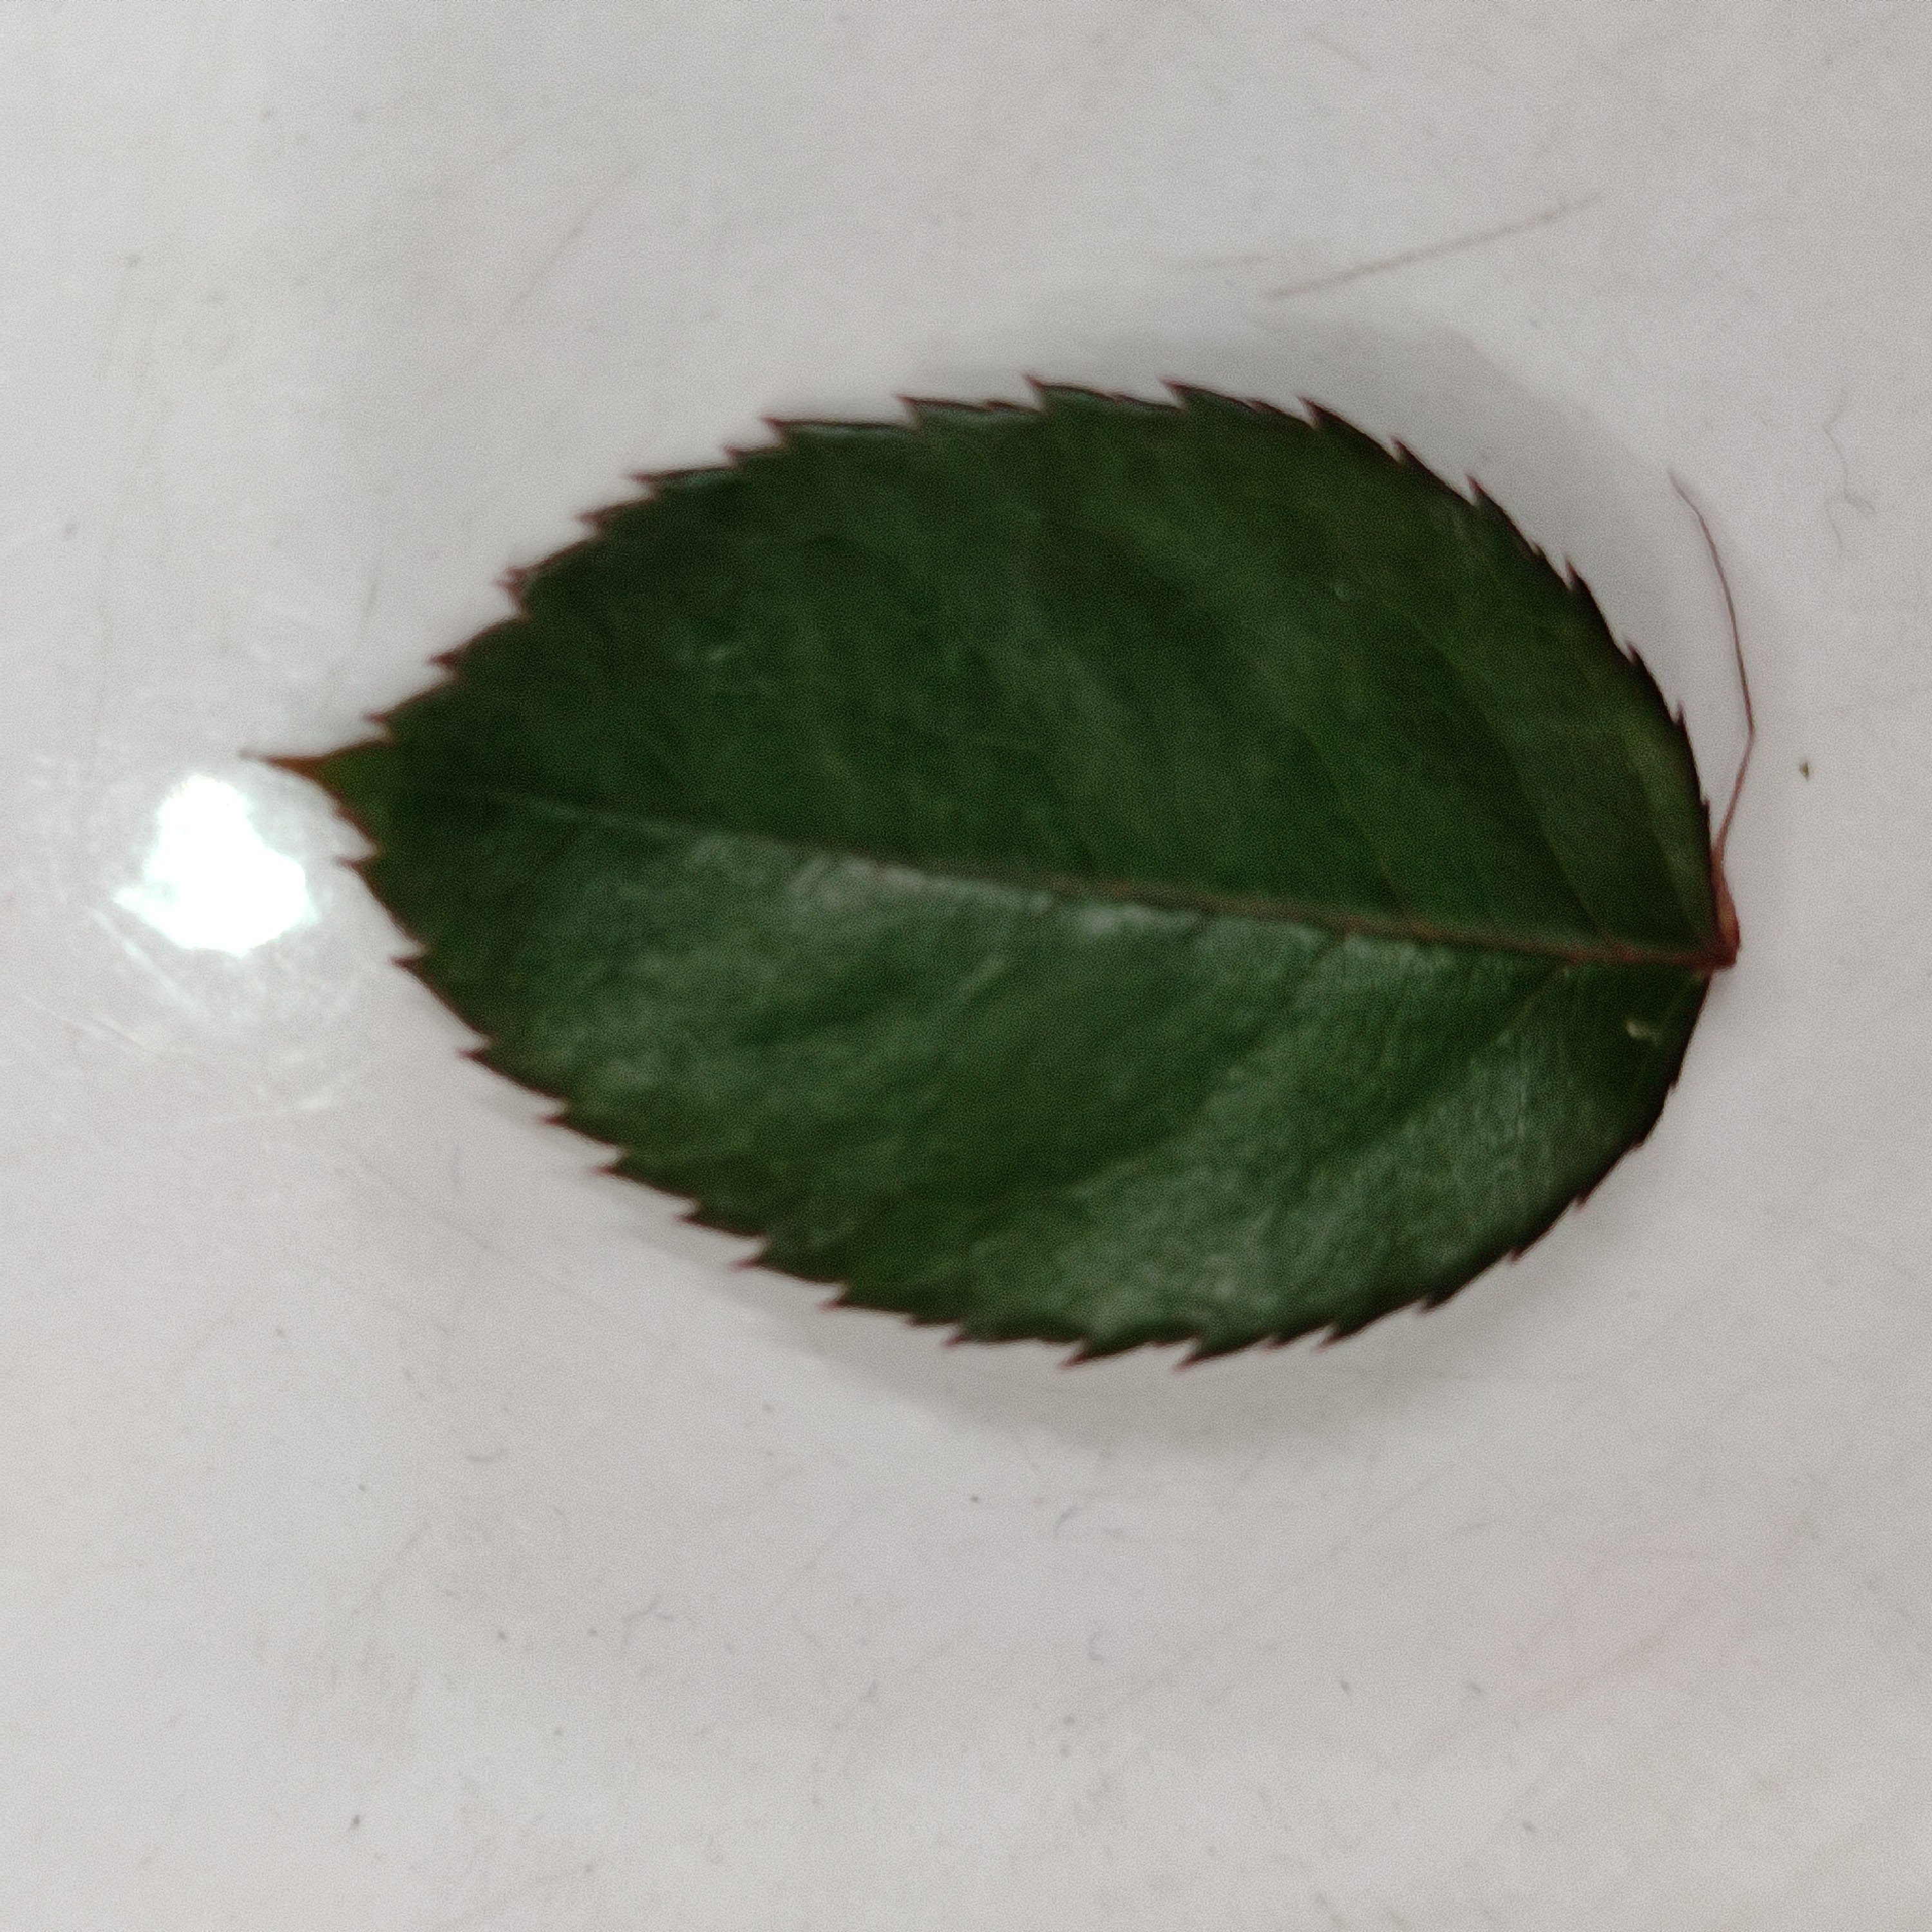
Label: Healthy Leaf